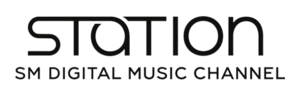
Rain est une chanson de la chanteuse sud-coréenne Taeyeon, membre du groupe Girls' Generation. Elle a été publiée digitalement par SM Entertainment le 3 février 2016.